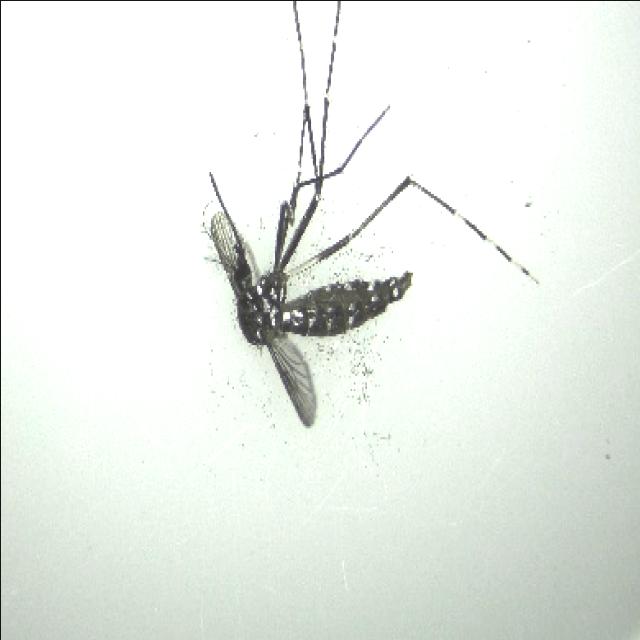
Species: aedes_albopictus